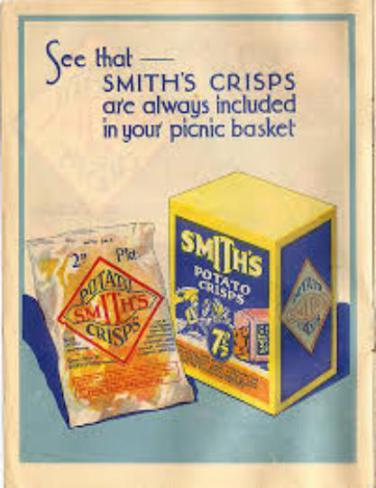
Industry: Food